Klang (Stockhausen)

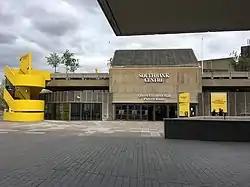
Queen Elizabeth Hall where "Urantia" was premiered in 2008

"Orvonton", for baritone and electronic music (layers 21, 20, 19 from "Cosmic Pulses") 2007 (24 mins.). Work number 95. The specified colour is HKS 6 (yellow-orange).